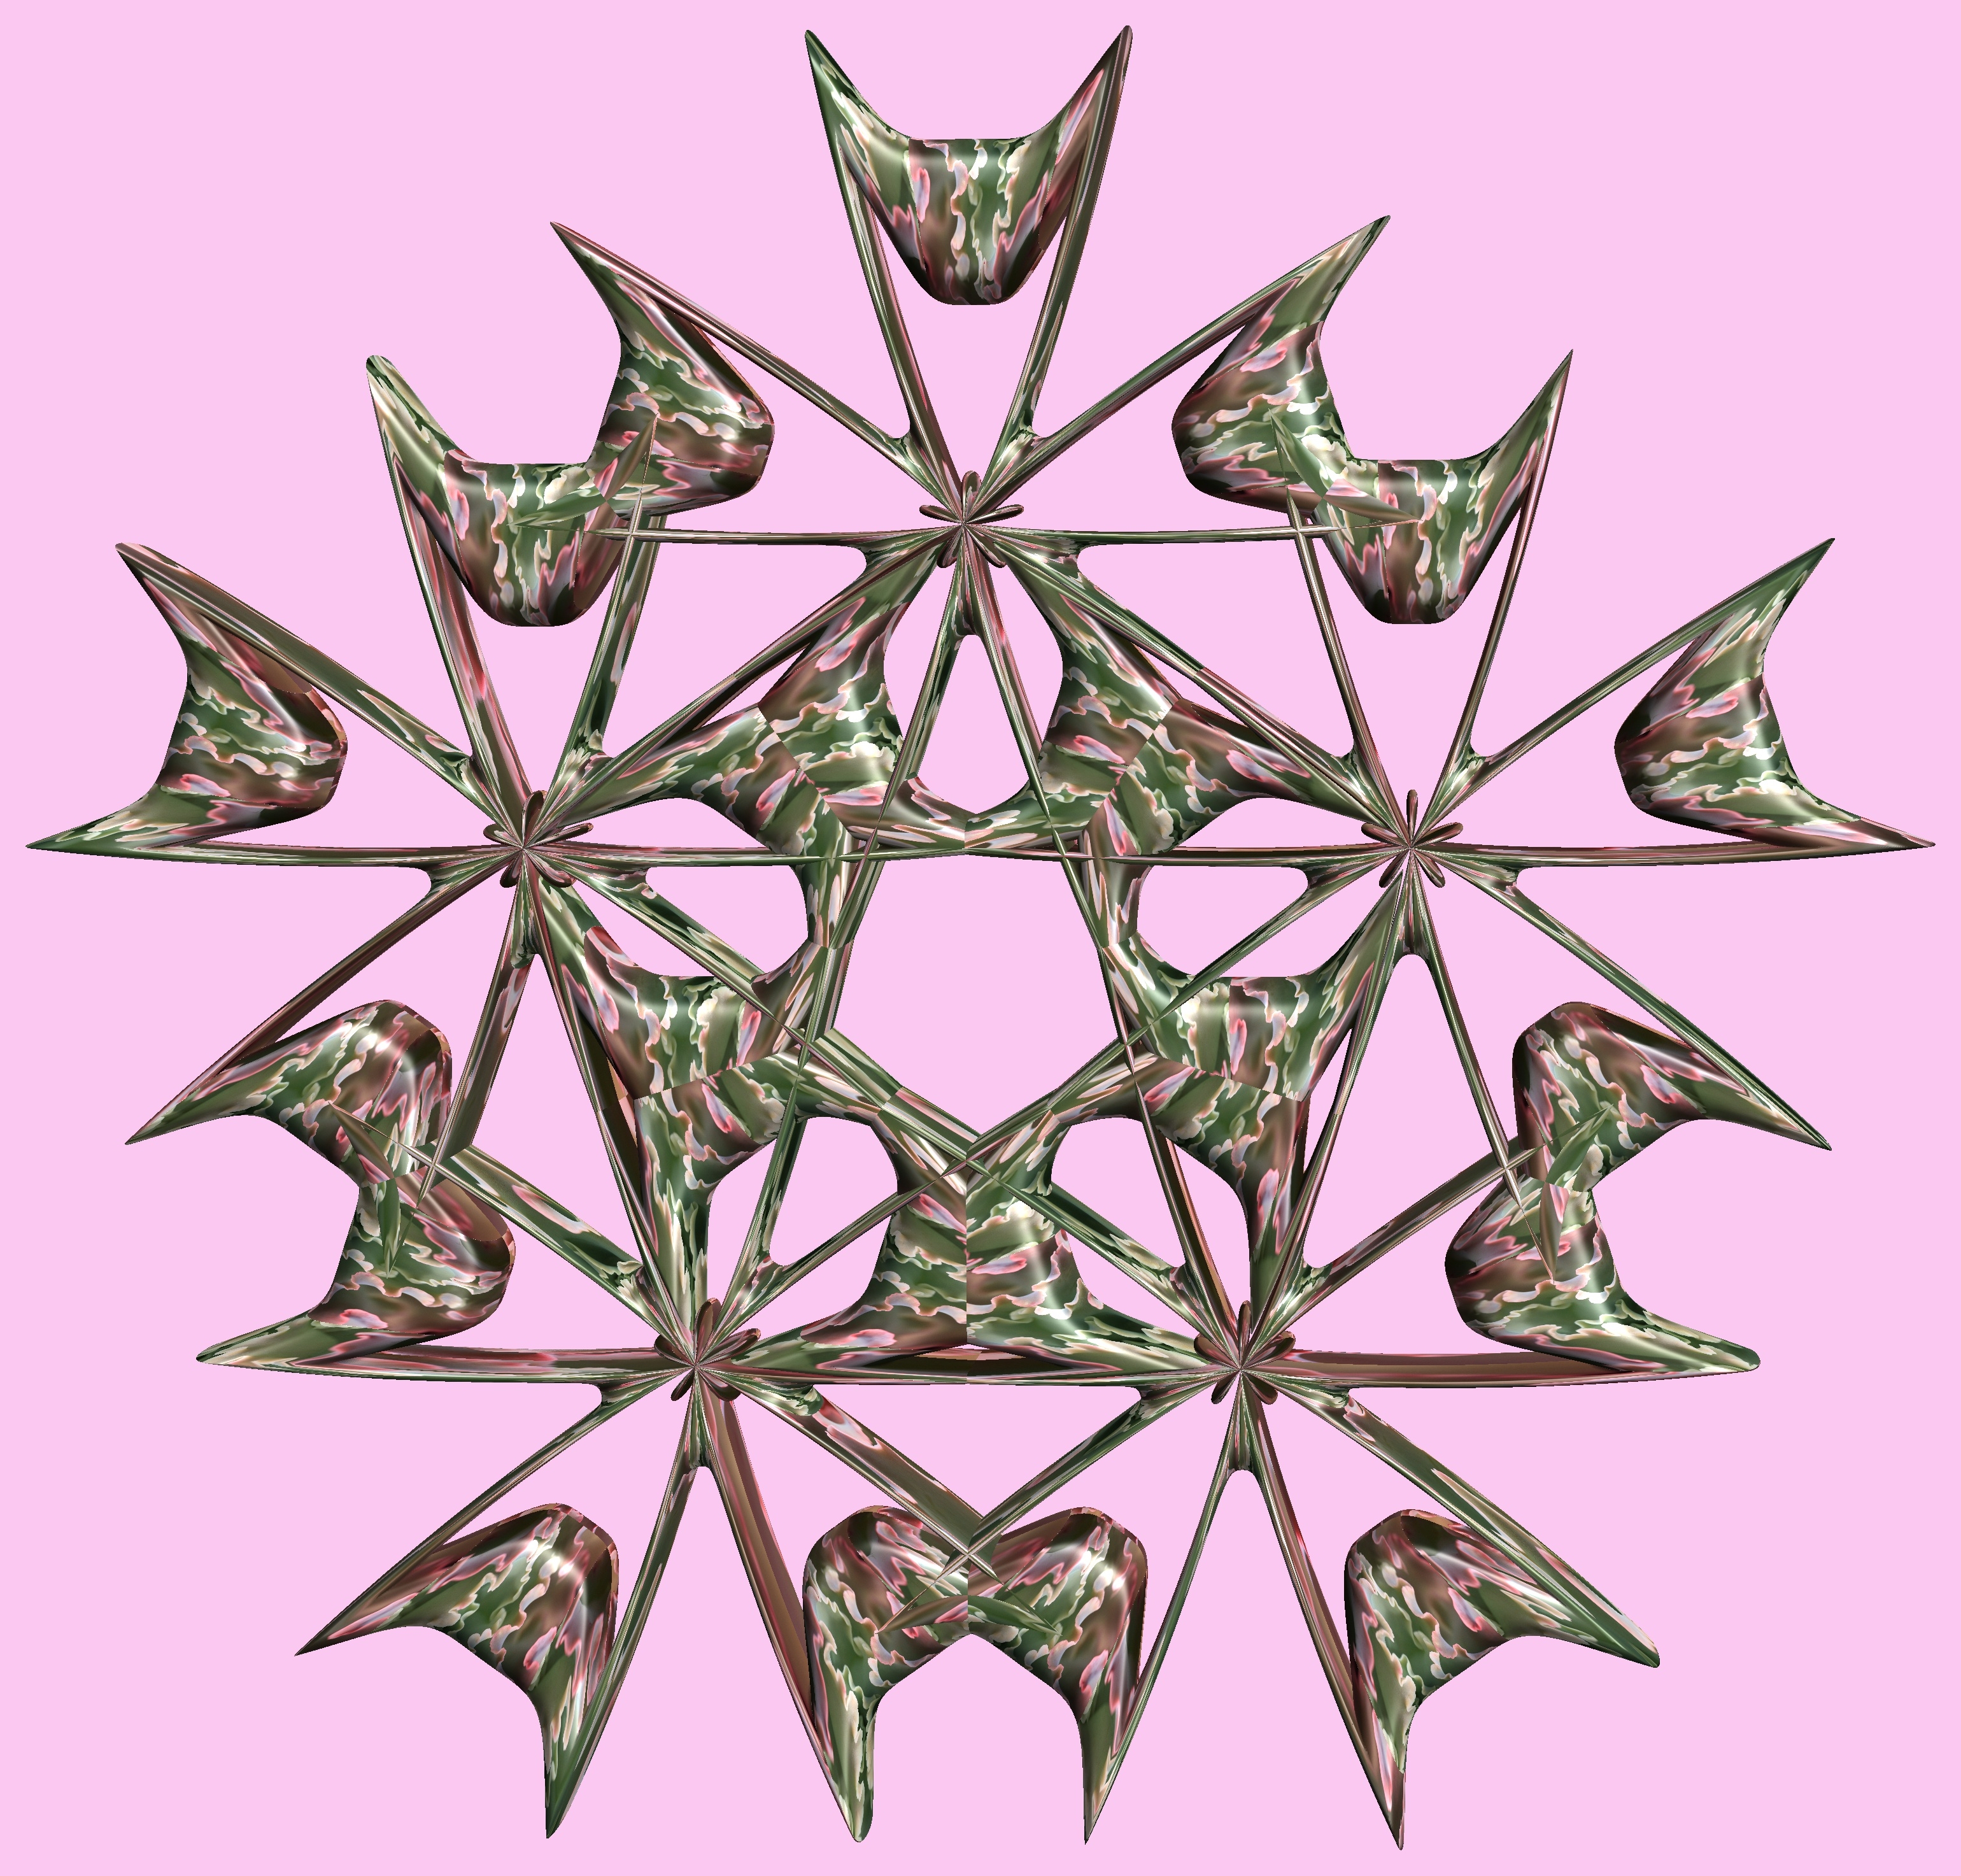
tree, branch, structure, plant, texture, leaf, flower, pattern, line, botany, twig, maple leaf, figure, illustration, design, symmetry, 3d, graphic, torus, mathematica, cg, parametricplot3d, code, program, algorithm, abstruct, mapping